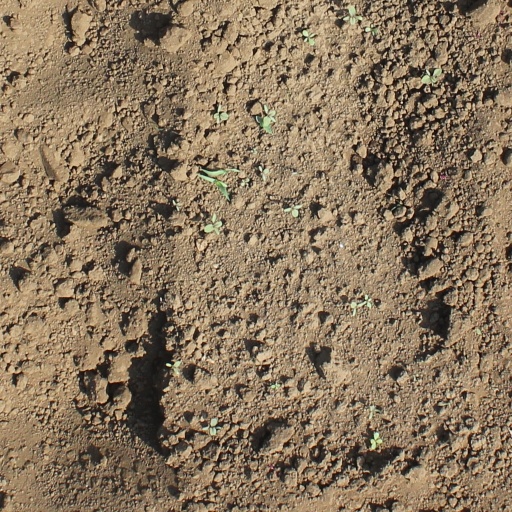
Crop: soybean